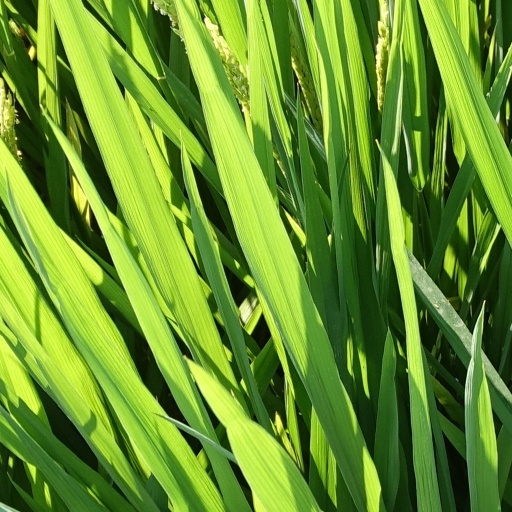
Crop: rice